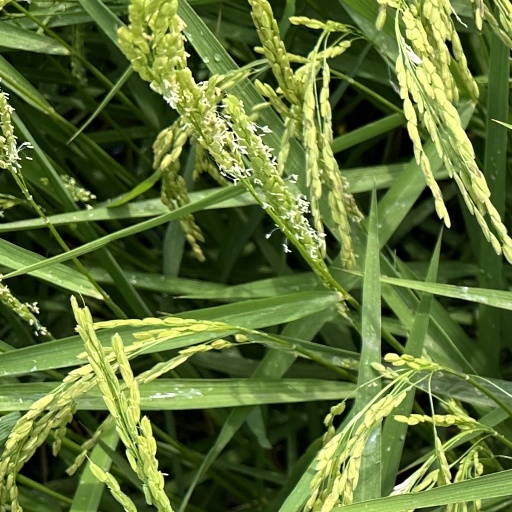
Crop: rice